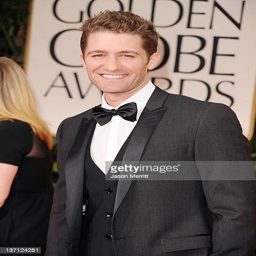
pop artist arrives at awards held